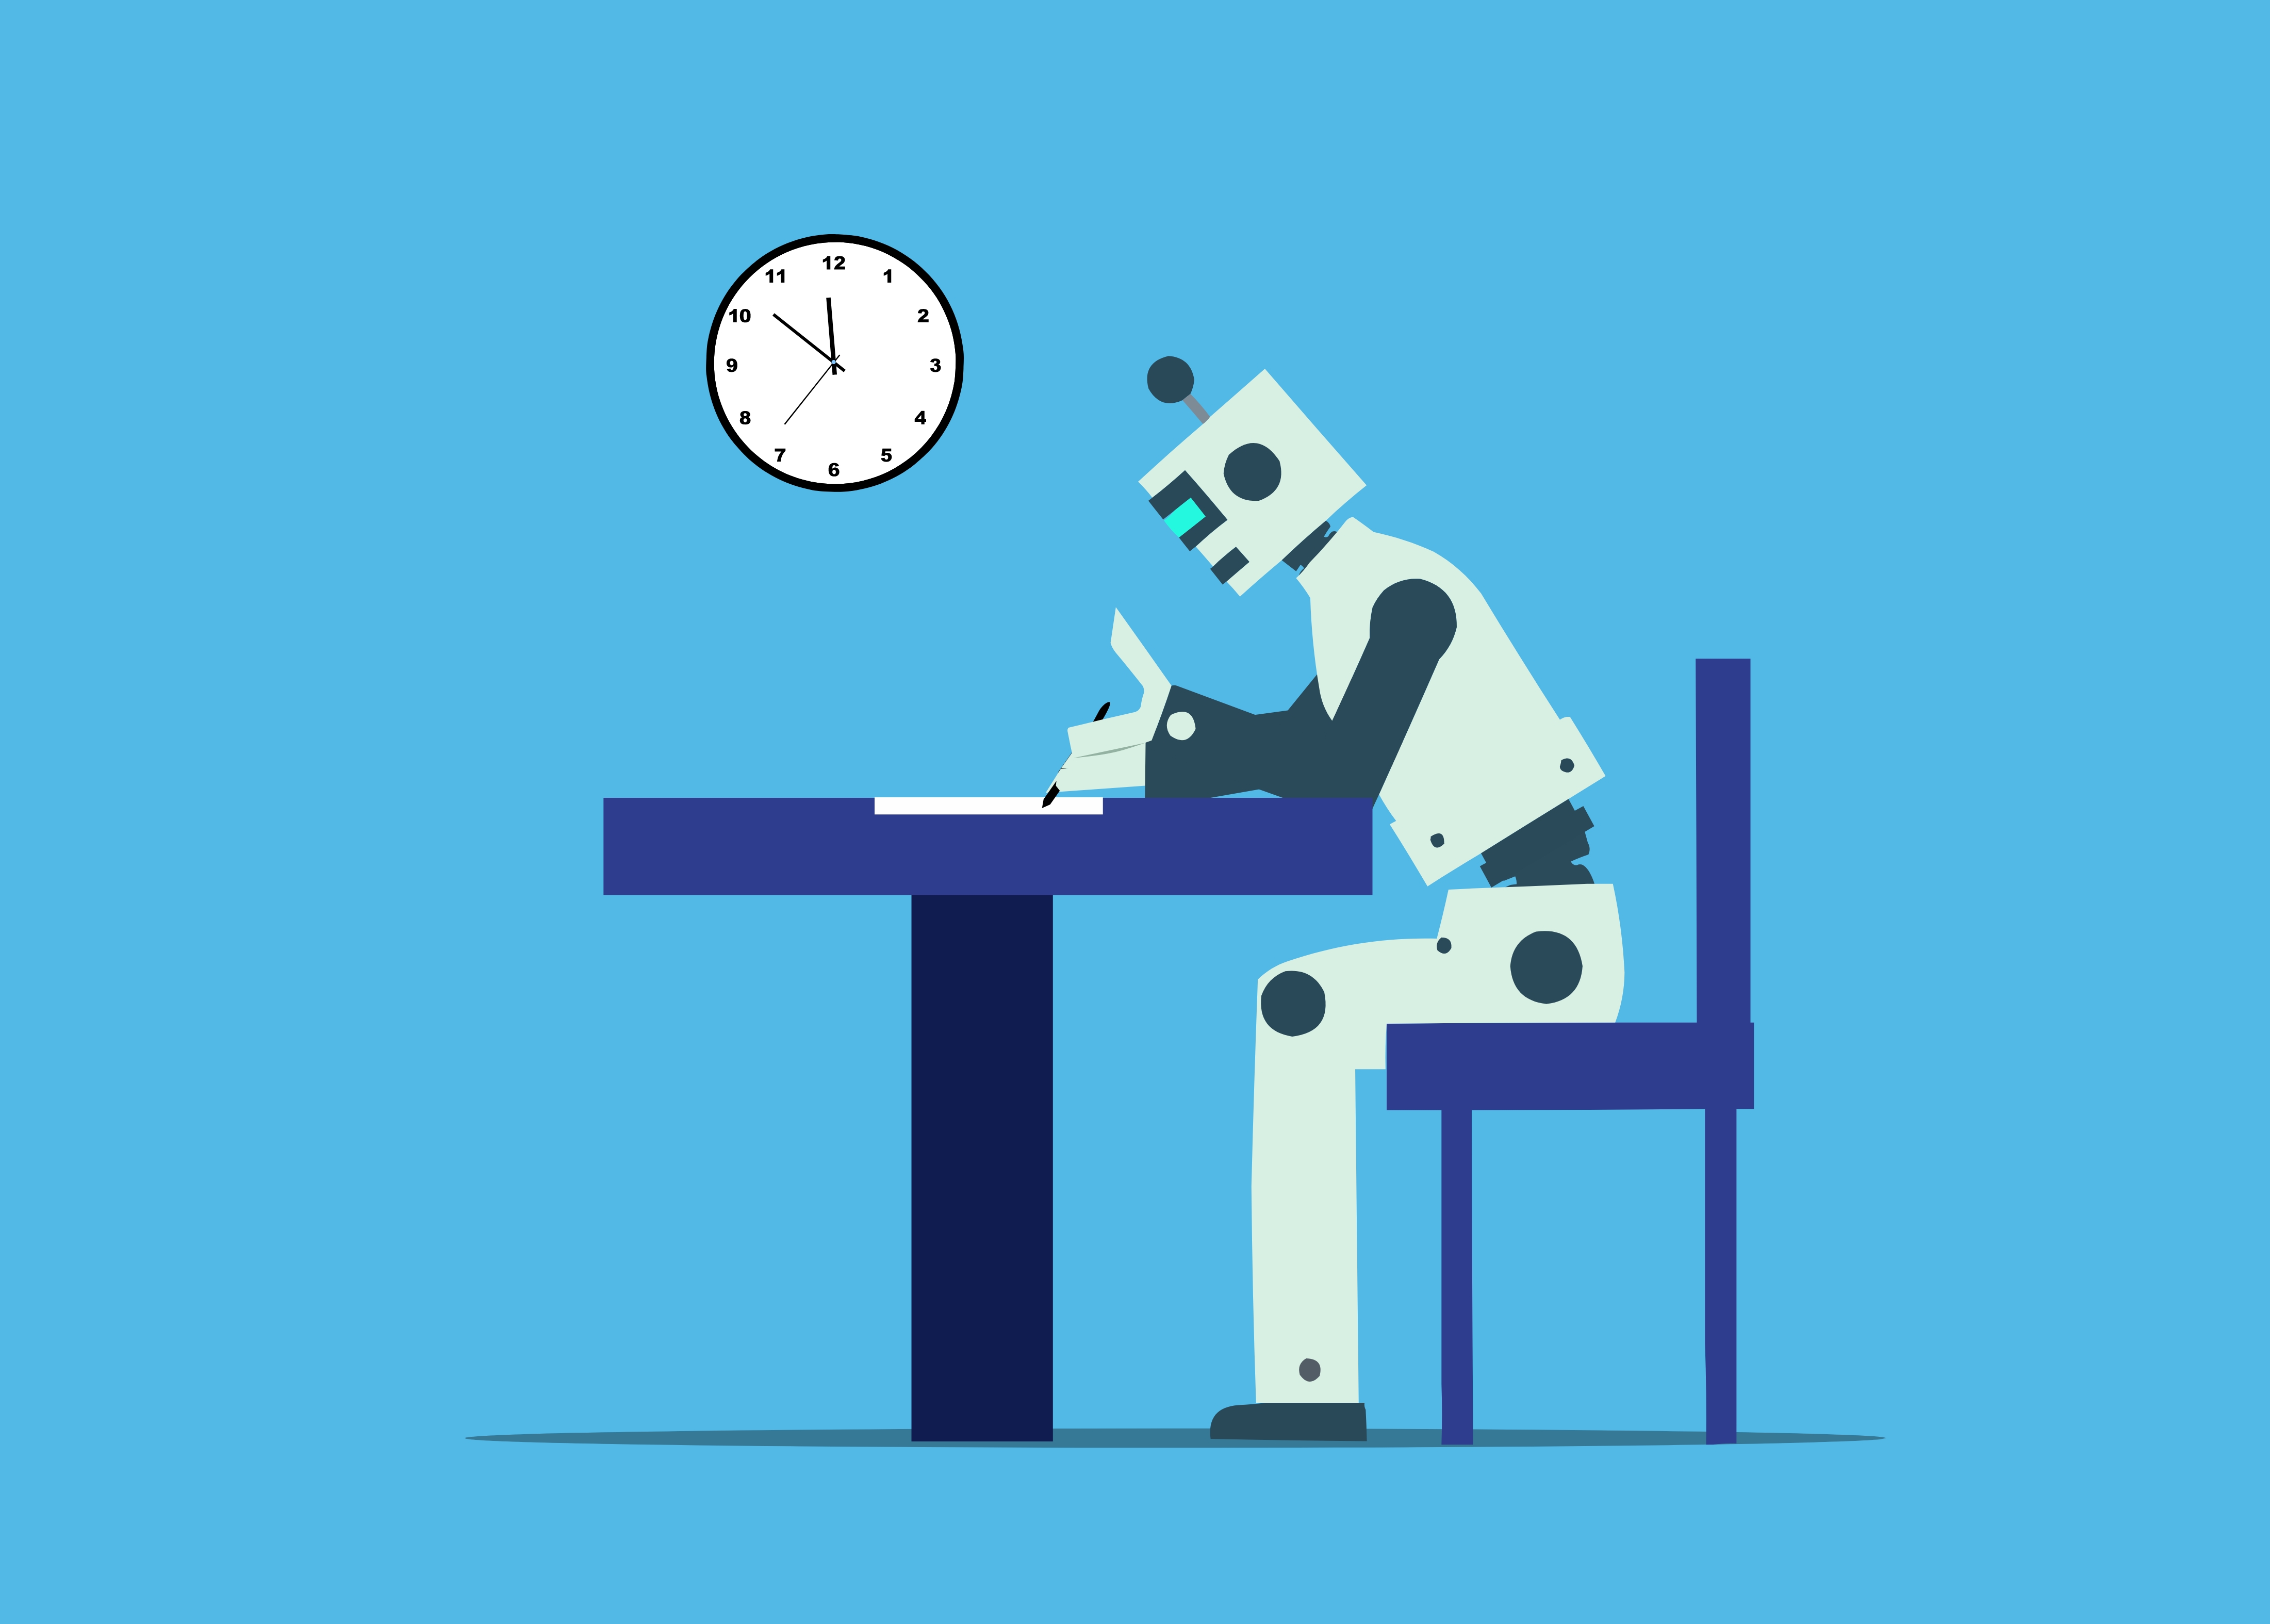
robot, artificial intelligence, writing, report, table, business, contract, document, signature, cyborg, office, desk, flat, job, paperwork, work, cartoon, ai, working, agreement, digital, papers, workplace, author, furniture, azure, watch, gesture, clock, font, electric blue, art, logo, illustration, graphics, brand, circle, rectangle, drawing, quartz clock, bench, sharing, graphic design, animation, home accessories, conversation, recreation, symbol, clip art, sitting, room, sign